Pacific Meridional Mode

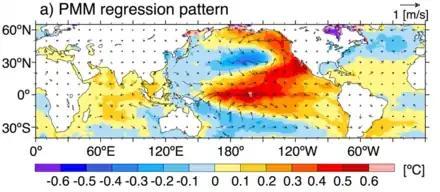

Pacific Meridional Mode (PMM) is a climate mode in the North Pacific. In its positive state, it is characterized by the coupling of weaker trade winds in the northeast Pacific Ocean between Hawaii and Baja California with decreased evaporation over the ocean, thus increasing sea surface temperatures (SST); and the reverse during its negative state. This coupling develops during the winter months and spreads southwestward towards the equator and the central and western Pacific during spring, until it reaches the Intertropical Convergence Zone (ITCZ), which tends to shift north in response to a positive PMM.